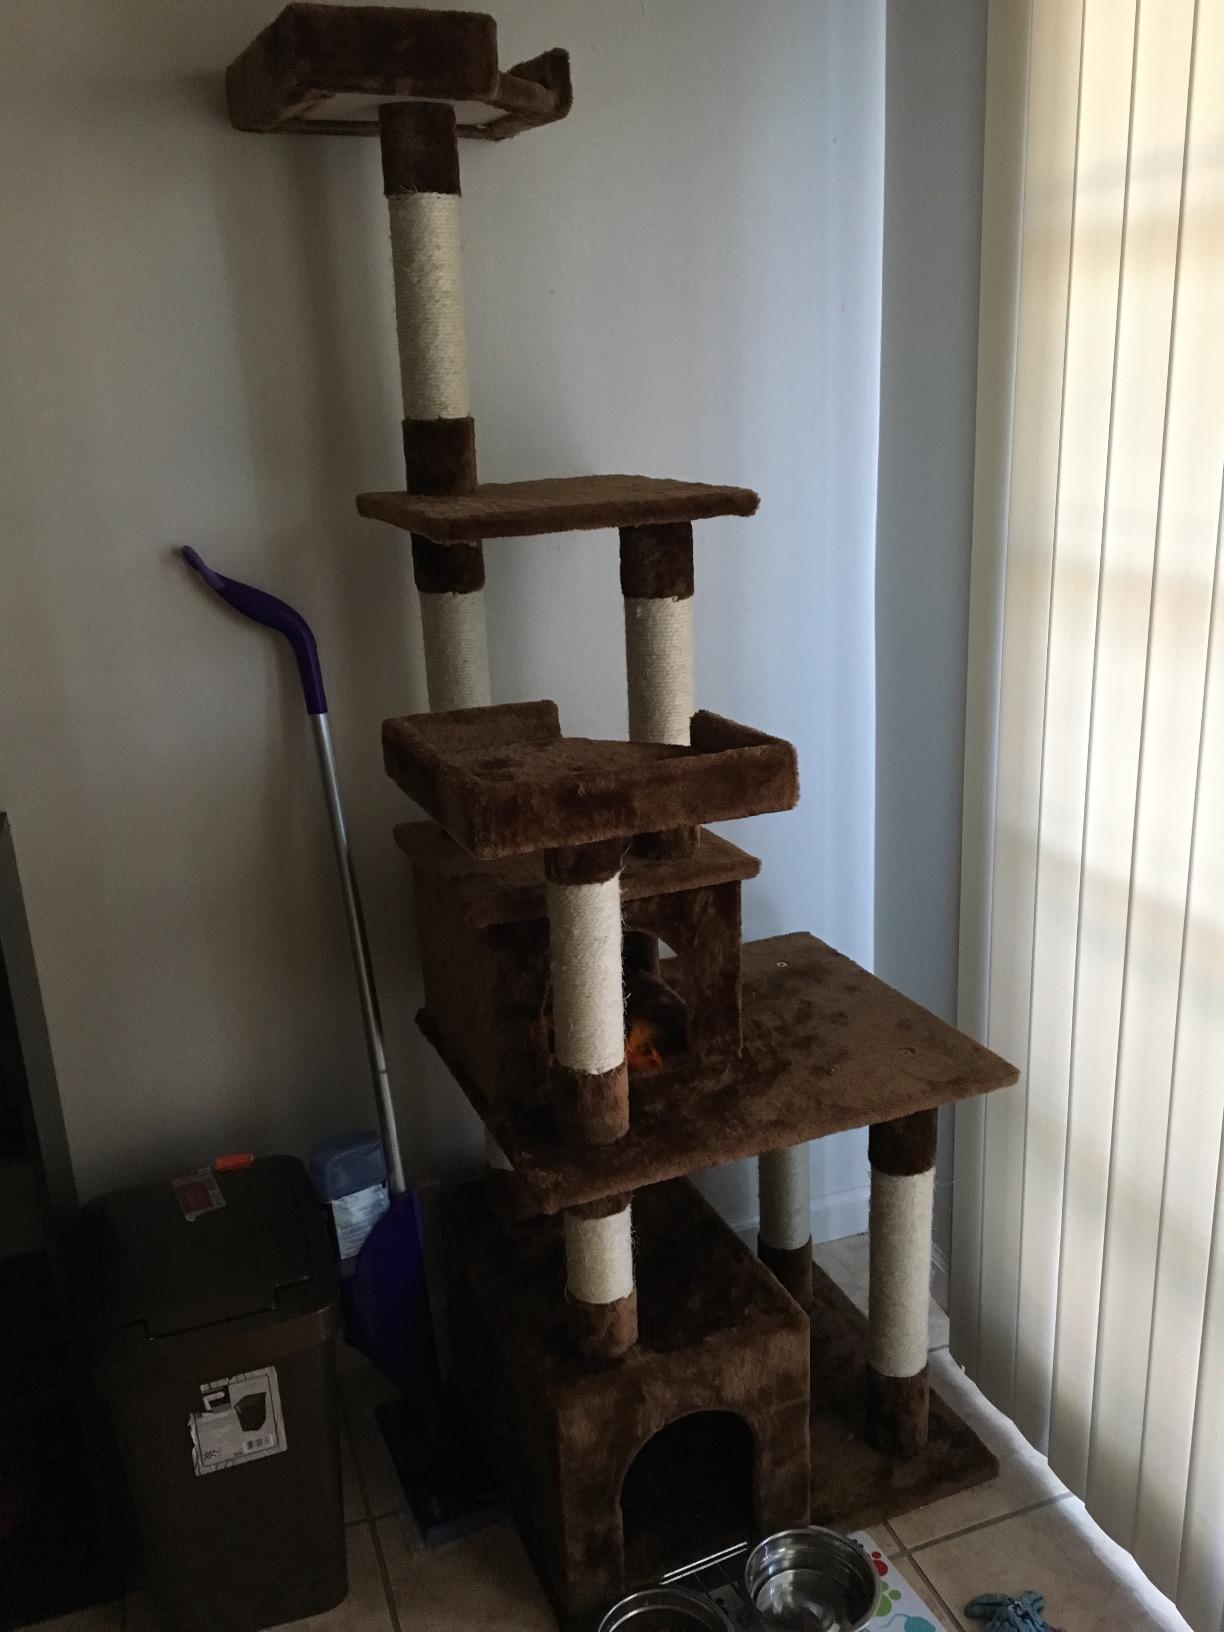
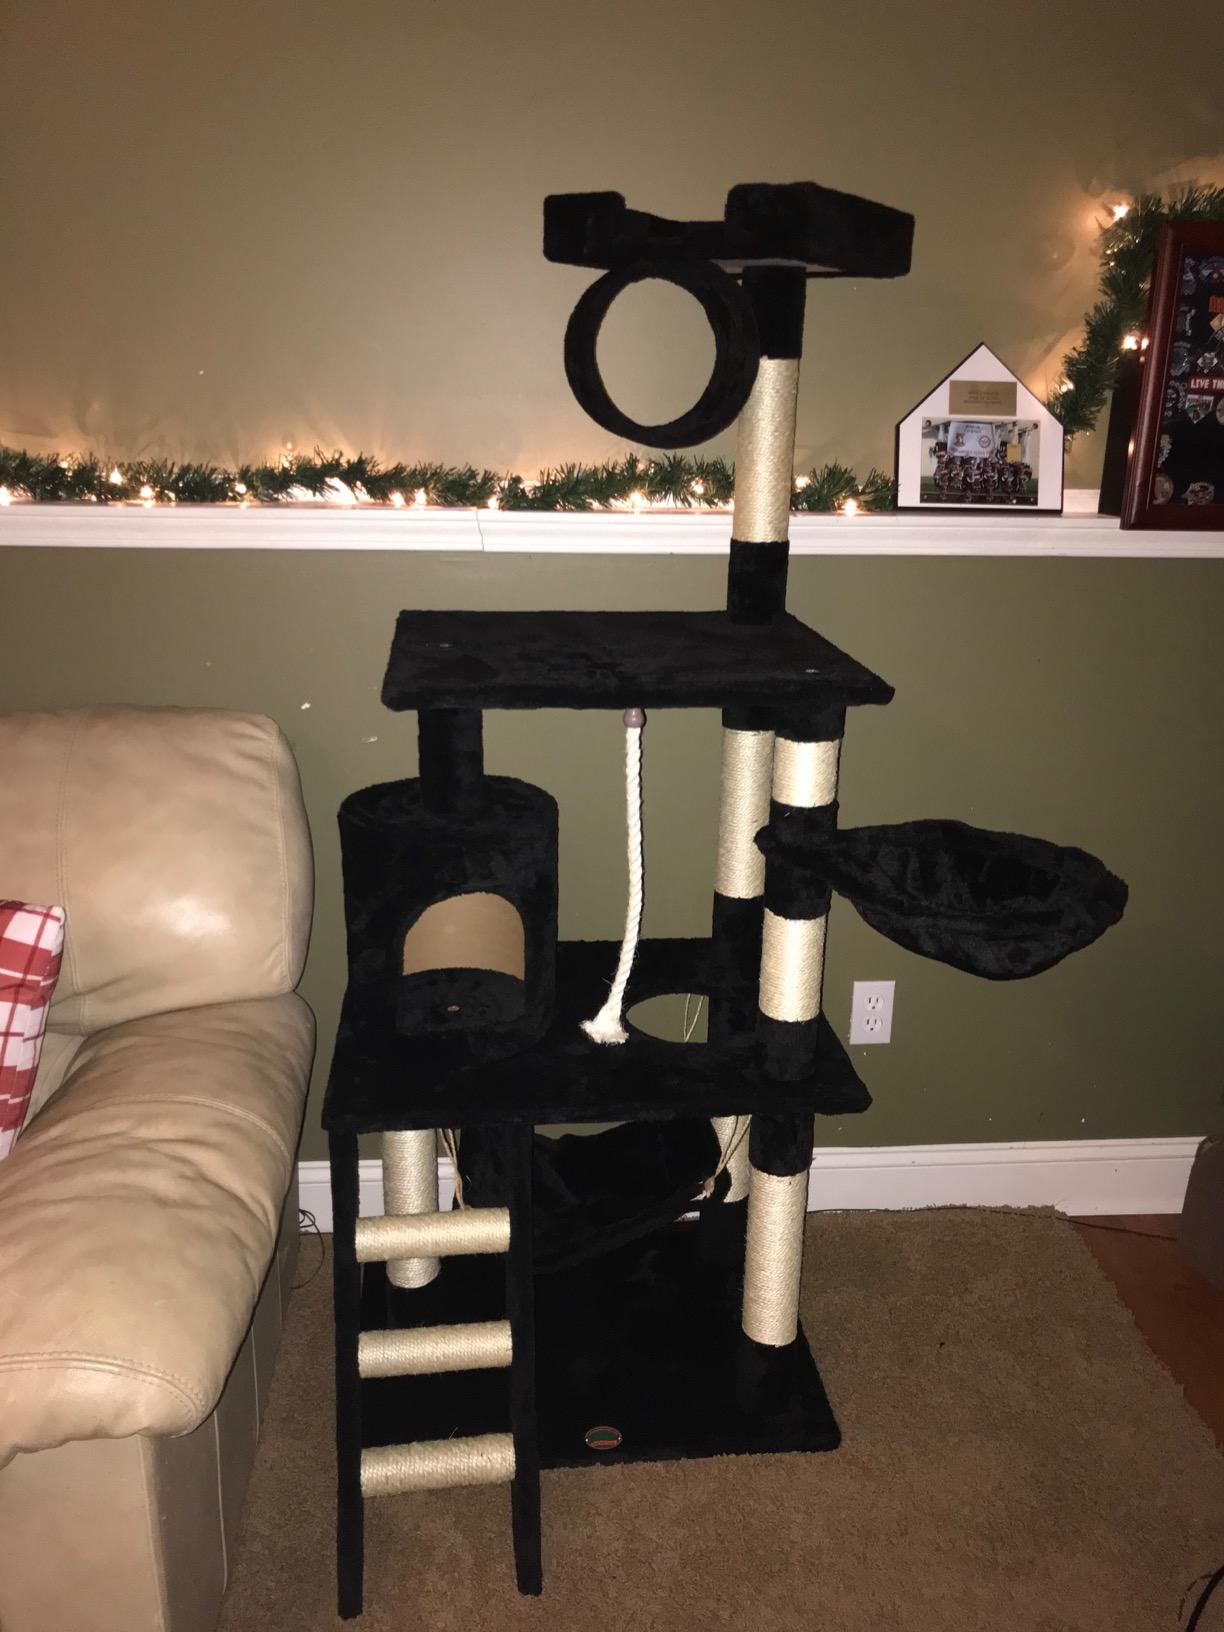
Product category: items_cat tree
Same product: no